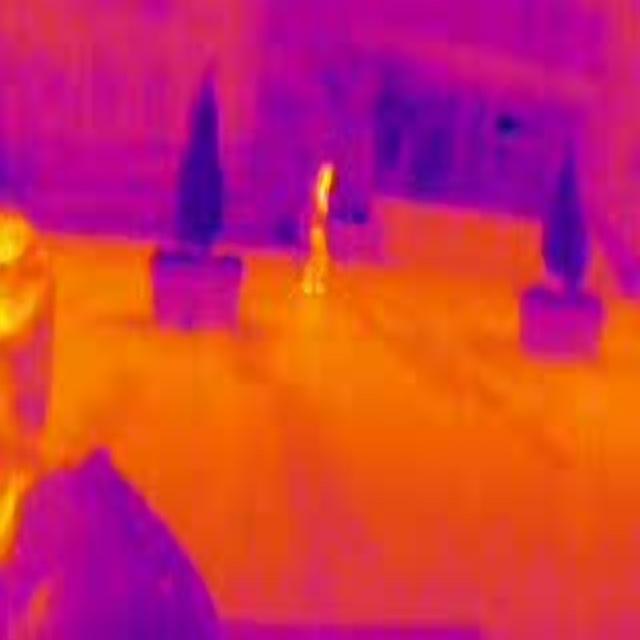
Detected objects:
label: person
label: person